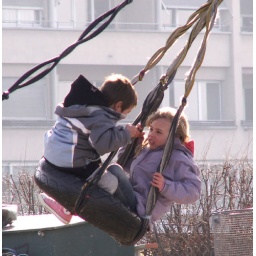
All the swings and climbs in this play area were made from old bike and car tyres